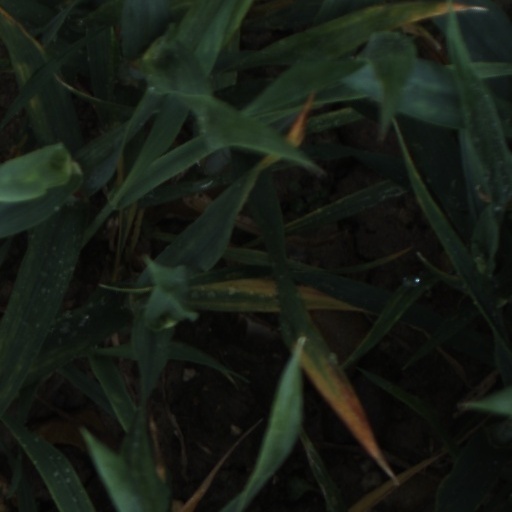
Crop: wheat